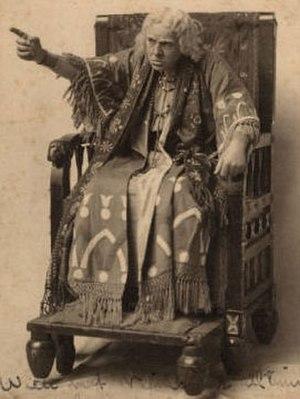
Robert McWade est un acteur américain né le 25 janvier 1872 à Buffalo, dans l'État de New York, et mort le 19 janvier 1938 à Culver City, Californie.